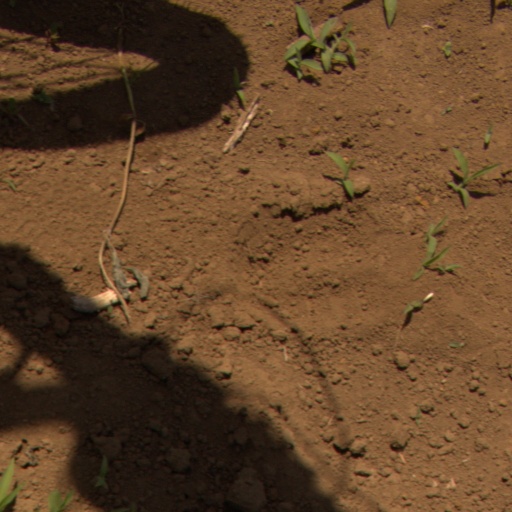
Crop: Jerusalem artichoke